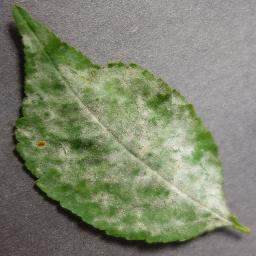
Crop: cherry
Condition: (including_sour)_powdery_mildew